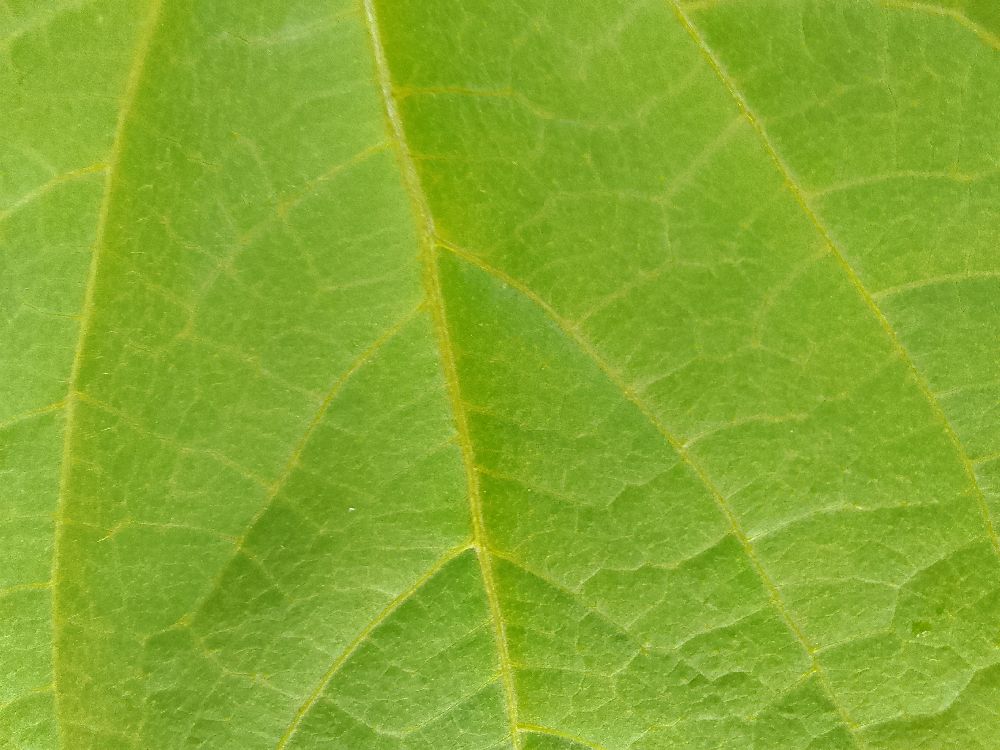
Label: healthy